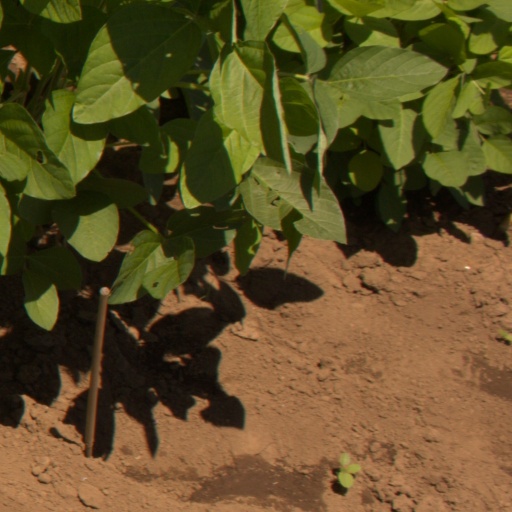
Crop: soybean